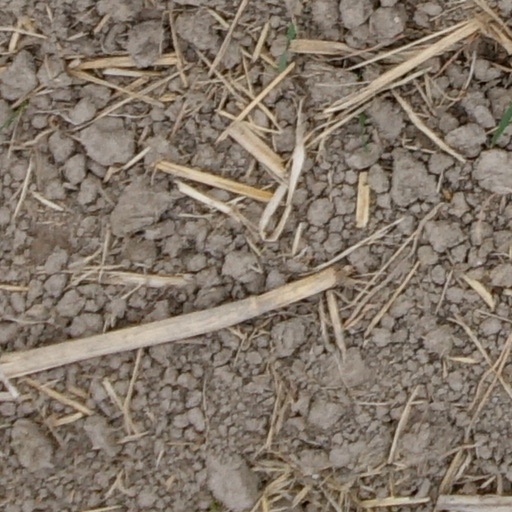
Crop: wheat